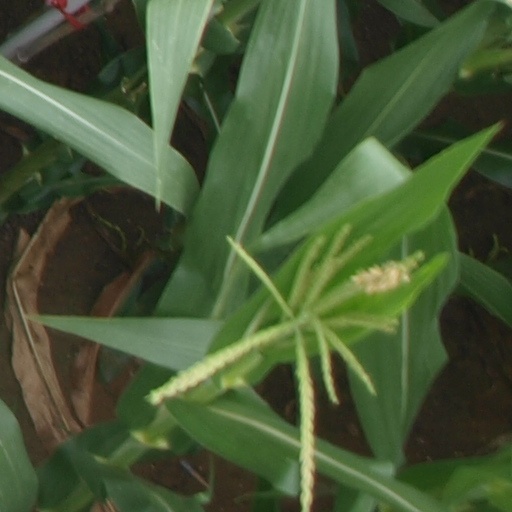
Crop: maize; corn